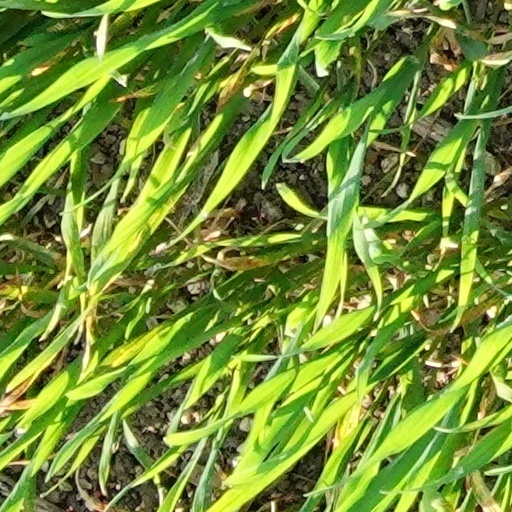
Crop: wheat